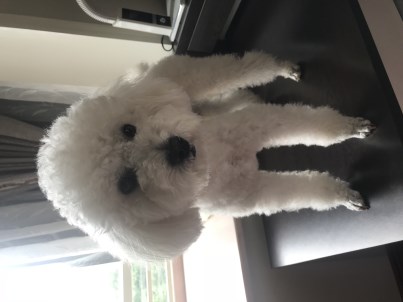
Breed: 2925-n000114-toy_poodle